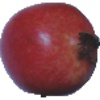
Label: Pomegranate 1